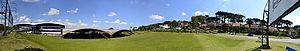
Pavillons de la fête du raisin, vue panoramique internes. Македонски: Павильоны винограда фестиваля, панорамный вид на внутренний. Tiếng Việt: Gian hàng của Liên hoan nho, ngắm nhìn toàn cảnh nội bộ. Português: Pavilhões da Festa da Uva, vista panorâmica interna.